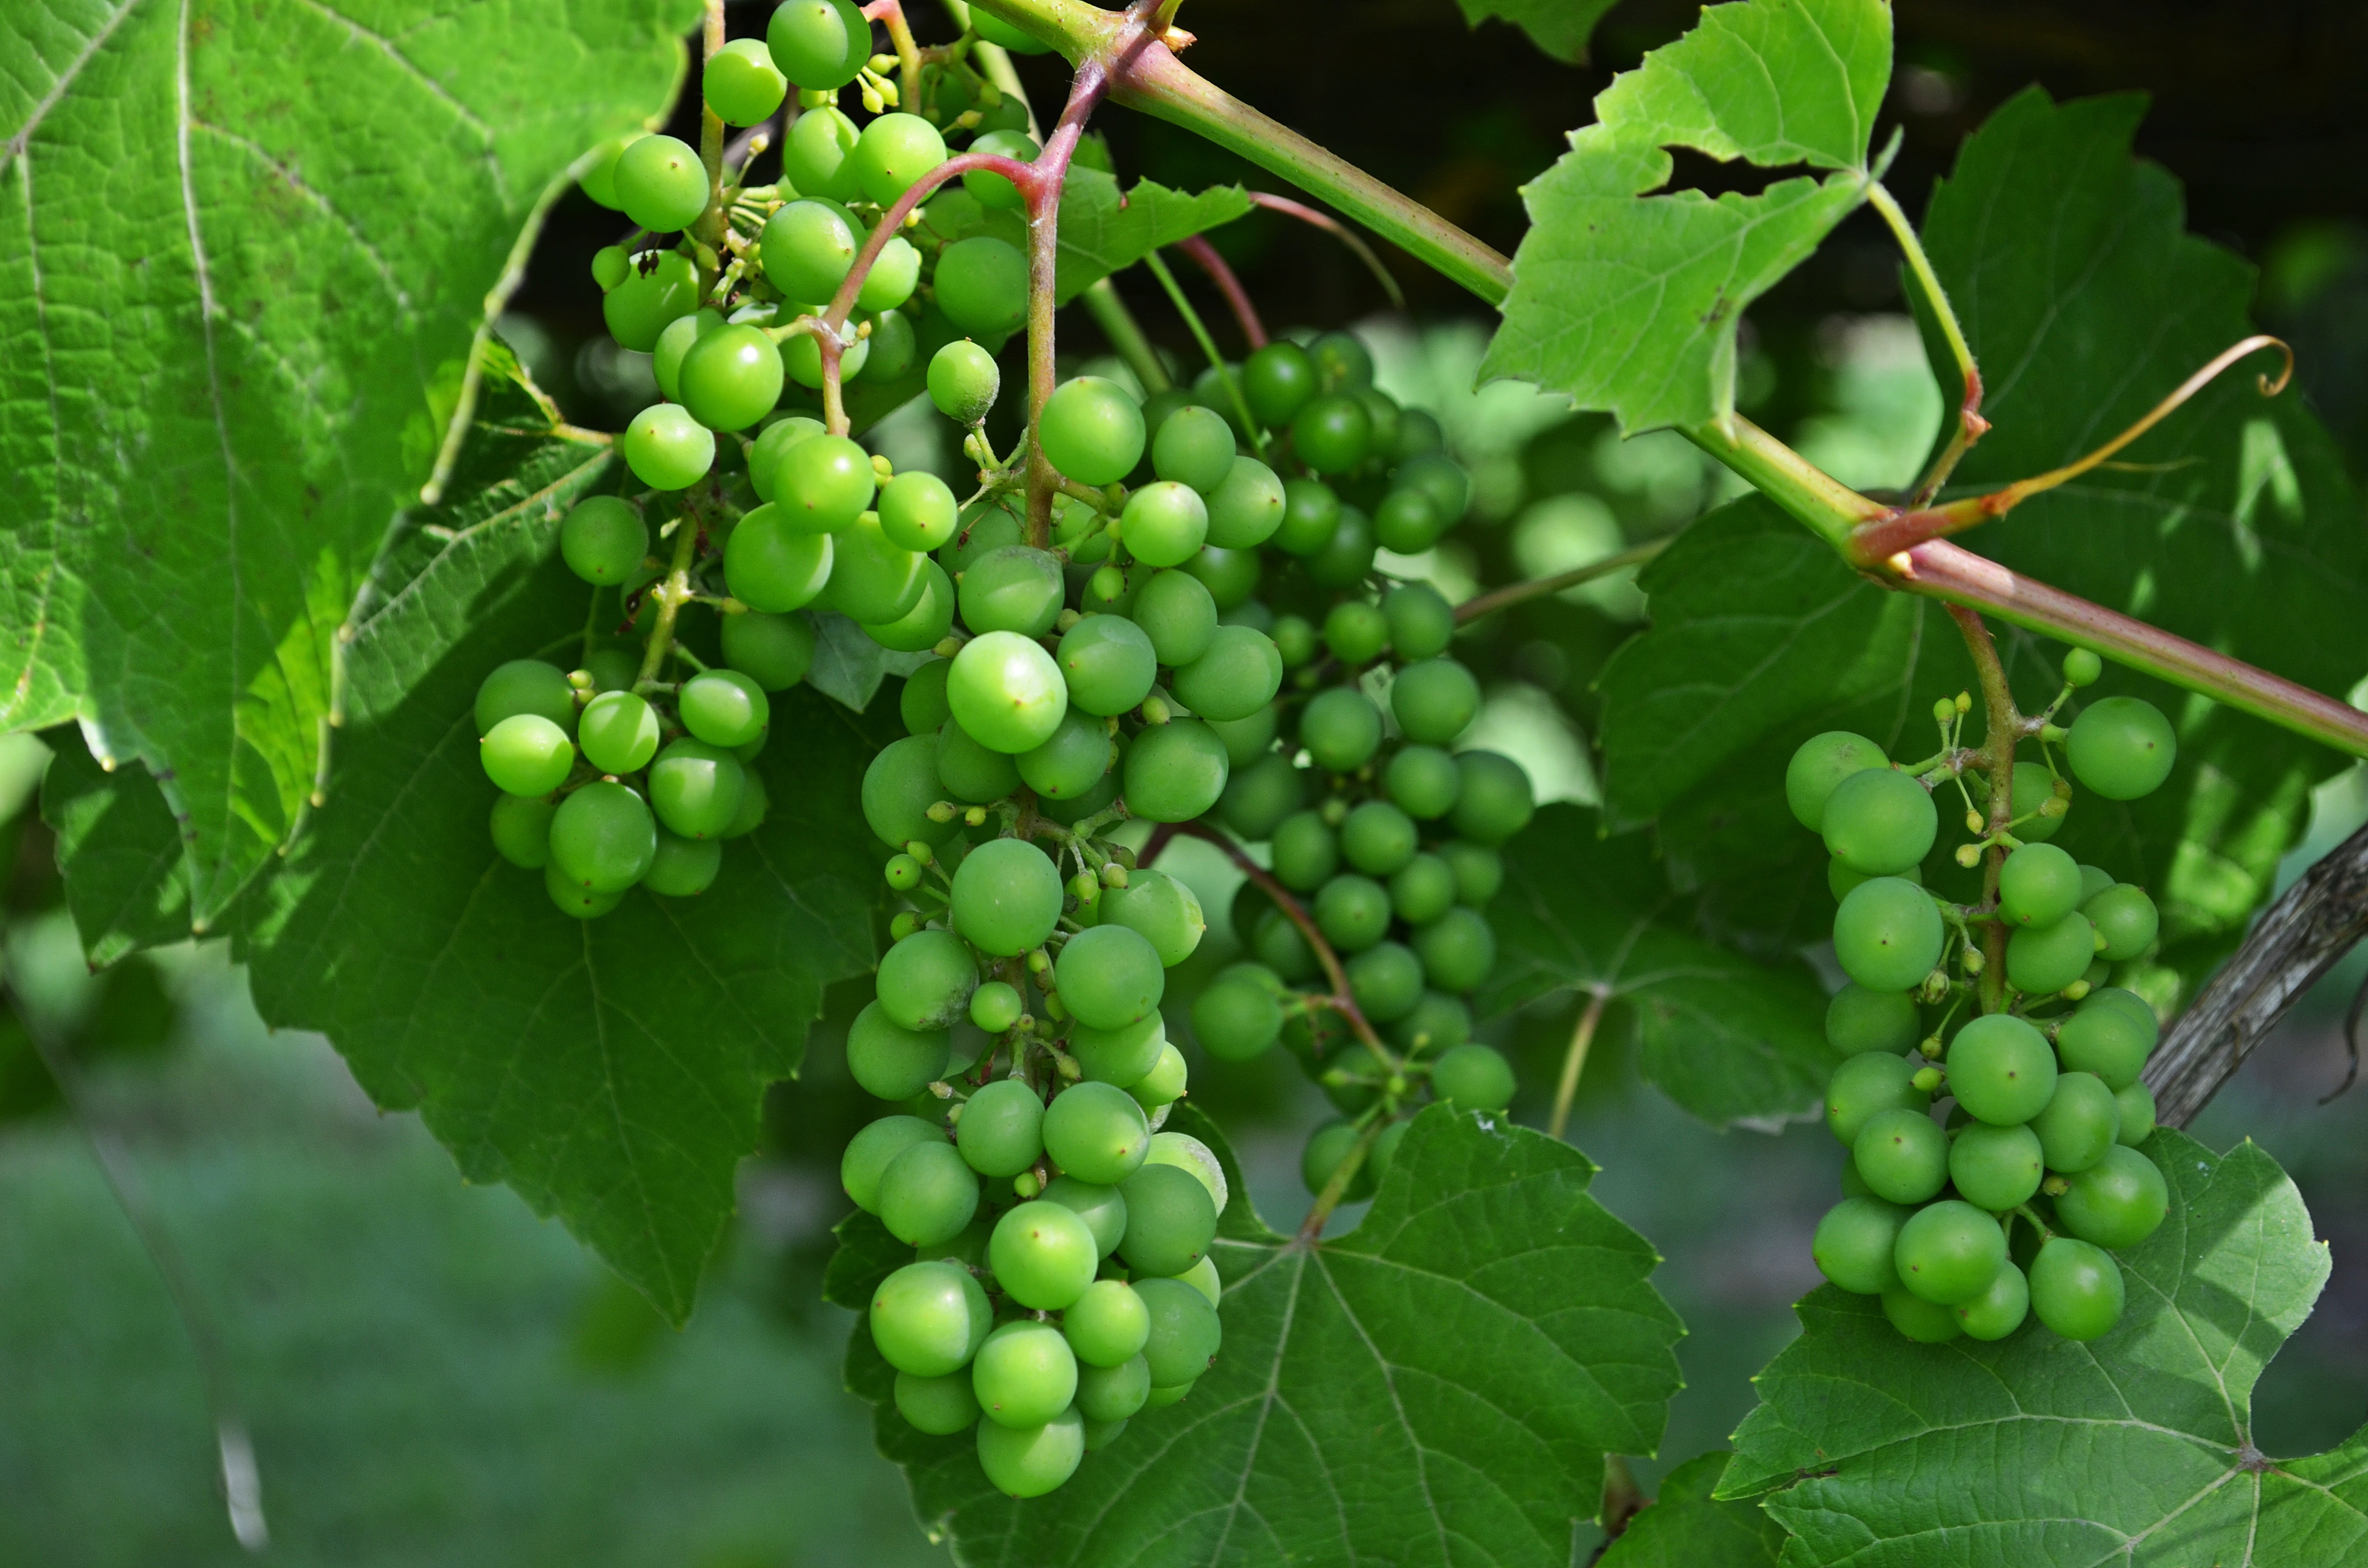
nature, plant, grape, wine, fruit, flower, food, green, produce, macro, agriculture, healthy, health, eating, nutrition, shrub, grapes, healthy food, vitamins, bunch of grapes, flowering plant, vitis, owocostan, coccoloba uvifera, tidbit, land plant, grapevine family, schisandra